The Legend of Sigurd and Gudrún

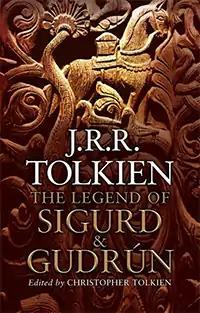
"The Legend of Sigurd and Gudrún" first edition cover.

The Legend of Sigurd and Gudrún is a book containing two narrative poems and related texts composed by English writer J. R. R. Tolkien. It was published by Houghton Mifflin Harcourt and HarperCollins on 5 May 2009.